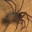
Label: spider